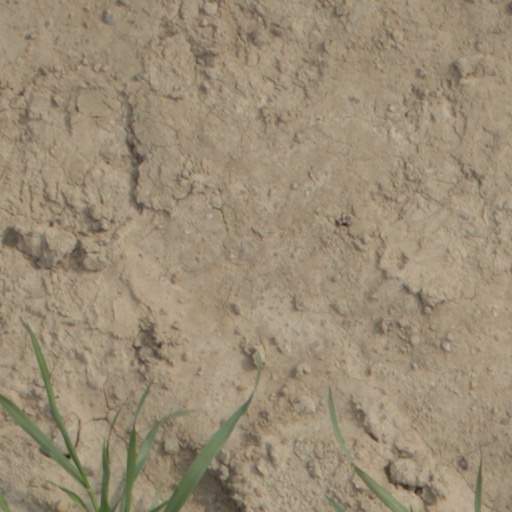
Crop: wheat